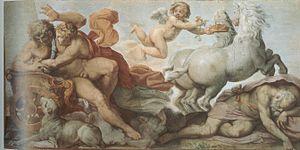
Les fresques de la galerie Farnèse, situées dans le palais Farnèse à Rome, sont une œuvre d'Annibale Carracci exécutée en plusieurs étapes en 1597, puis entre 1606 et 1607. Ont également participé à leur réalisation, son frère Agostino Carracci et quelques-uns des élèves d'Annibale parmi lesquels Le Dominiquin ou le fils d'Agostino et élève de ce dernier et d'Annibale, Antonio Carracci.